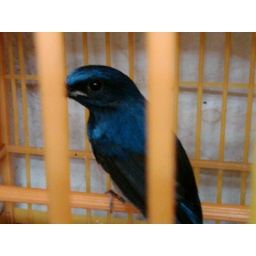
Birdie in bird market